Critias

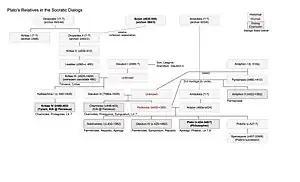
Plato's relatives in the Socratic dialogues

Critias was the scion of one of the premier families in Athens. The evidence for his lineage comes from several sources and there are numerous gaps in what they have to say. The reconstruction in Davies' "Athenian Propertied Families" is the most reliable and his discussion covers all the unknowns and suppositions. Without detailing the uncertainties here, as best we know, his ancestors were: